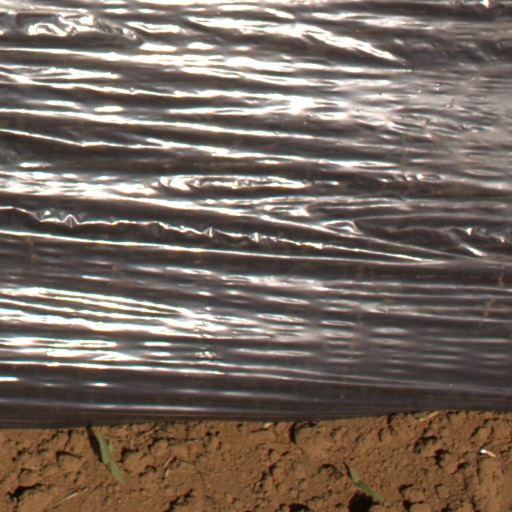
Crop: Jerusalem artichoke